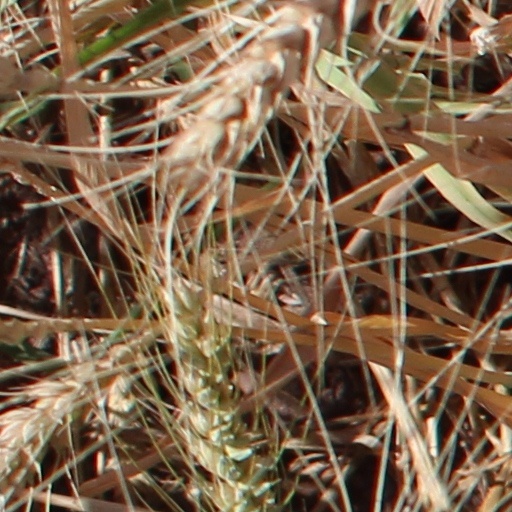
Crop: wheat